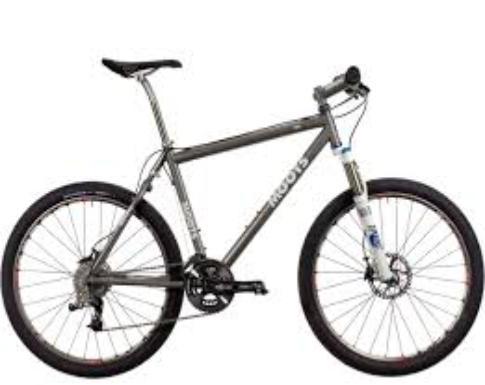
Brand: moots cycles
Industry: Transportation